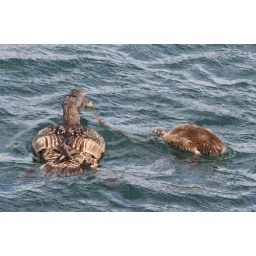
Unsure what the eider duck is pulling at in her beak: sand eel or sea weed.